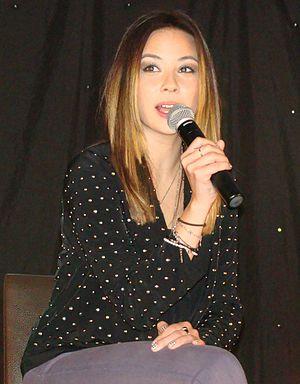
Star-Crossed est une série télévisée de science-fiction américaine en treize épisodes de 43 minutes produite et créée par Meredith Averill, diffusée entre le 17 février 2014 et le 12 mai 2014 sur le réseau The CW. L'expression « star-crossed » qualifie la situation de deux êtres que le destin sépare et pourrait être traduite en français par « destins contraires ».